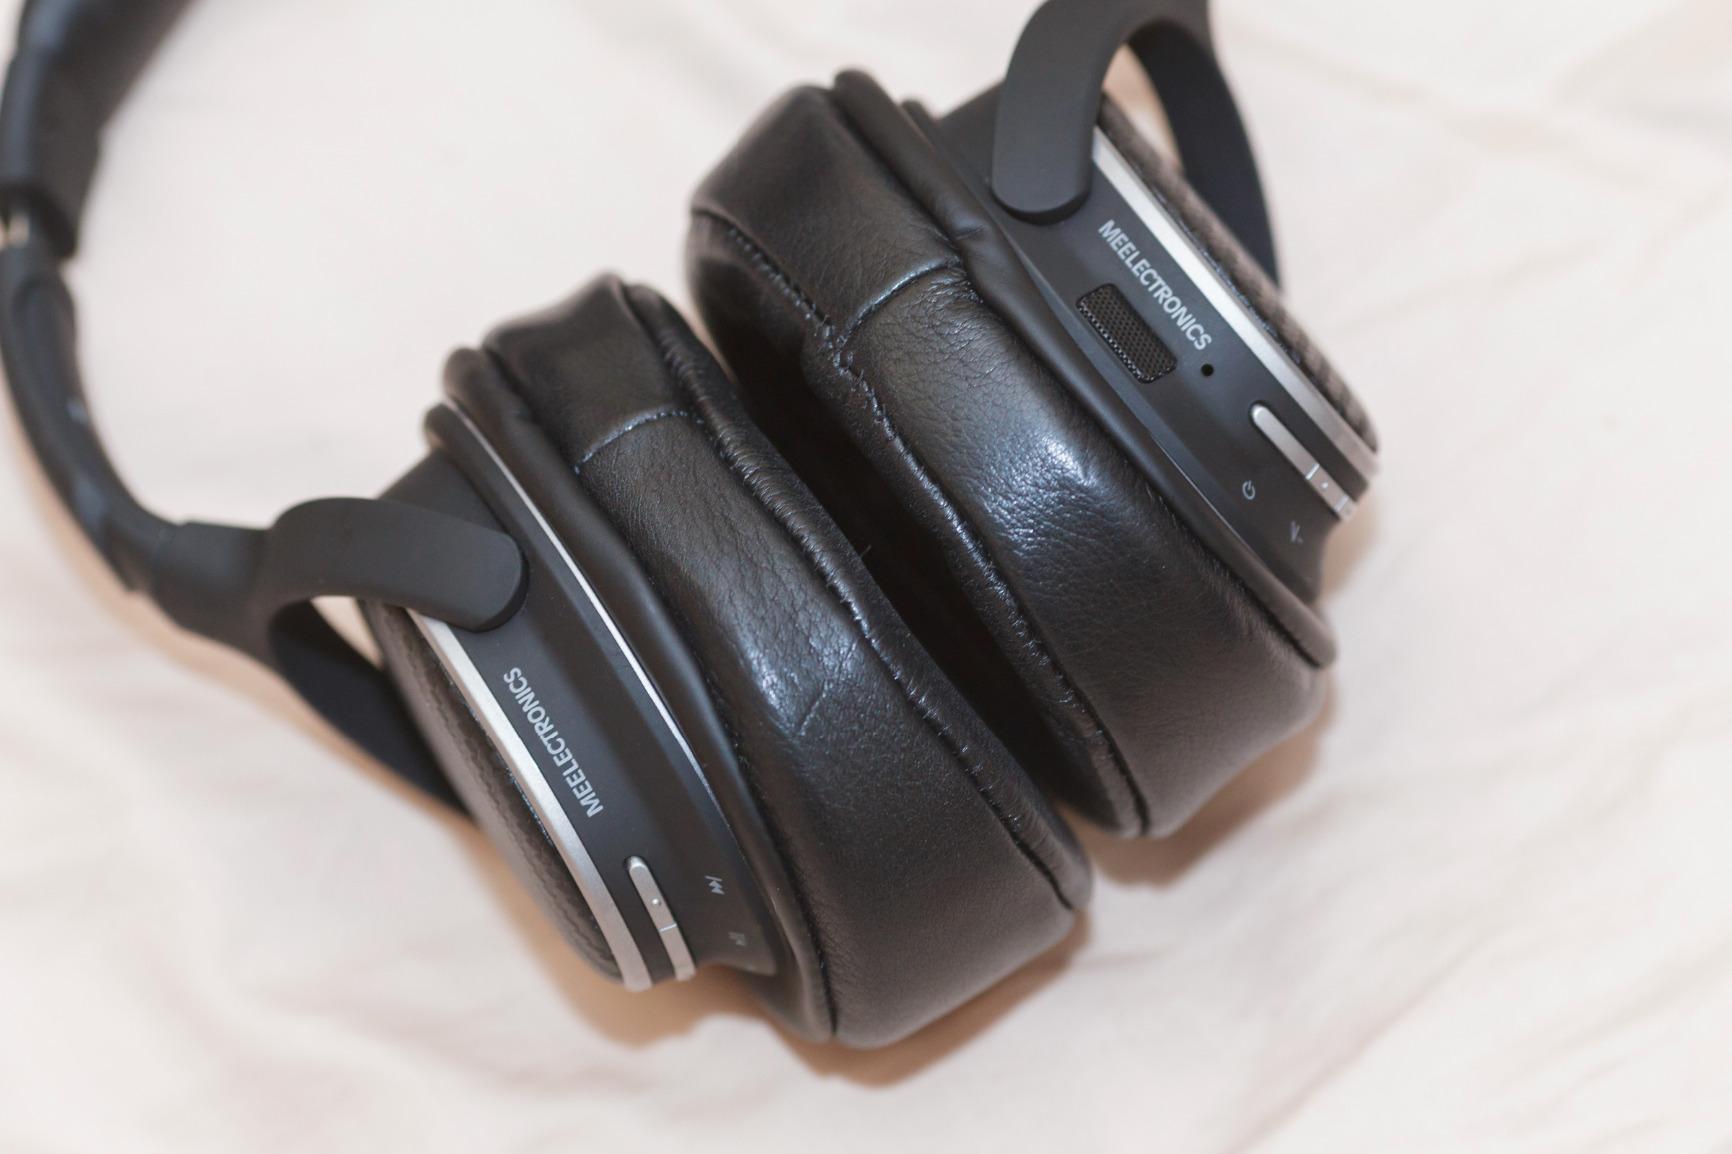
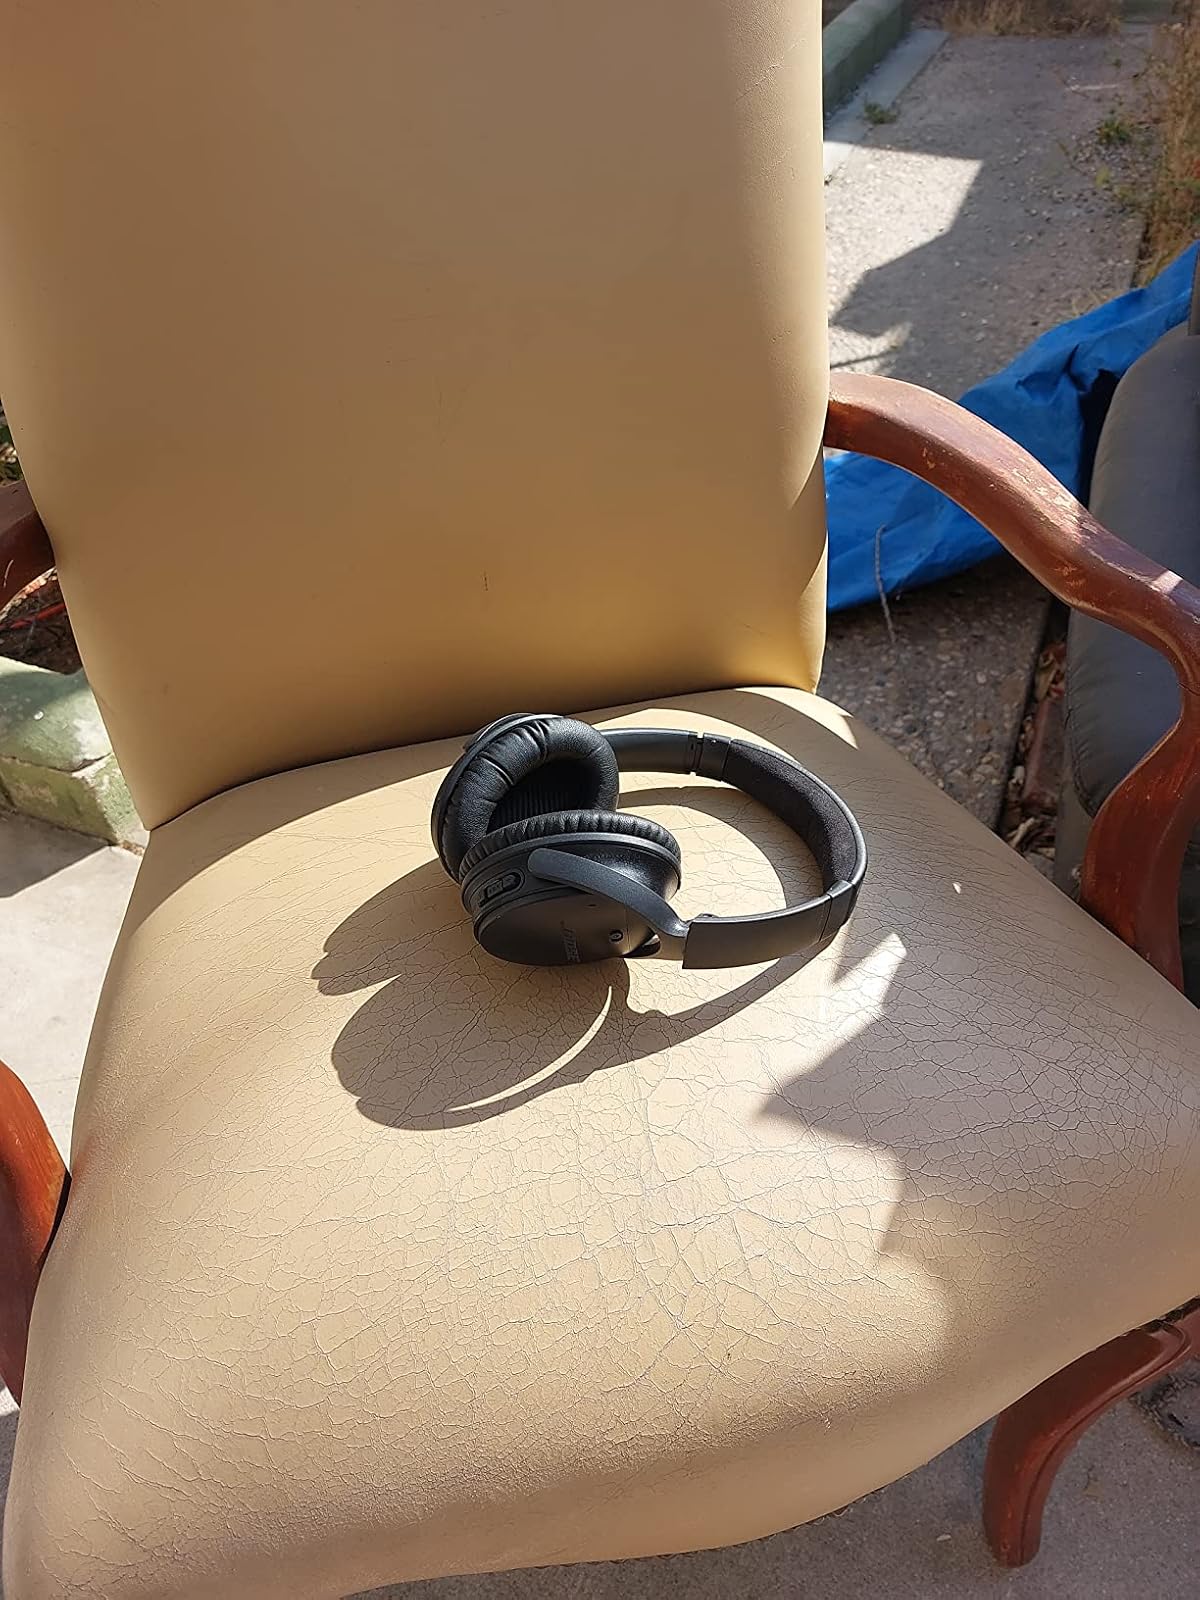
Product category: headphones
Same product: no